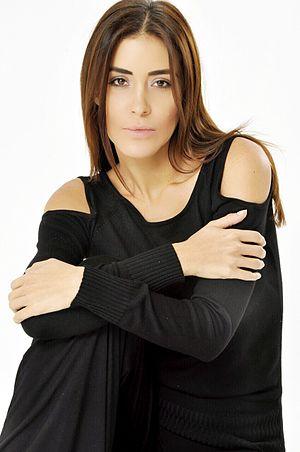
Karina Velásquez, née le 20 septembre 1979 à Caracas, est un mannequin et une actrice de cinéma et de théâtre vénézuélienne.